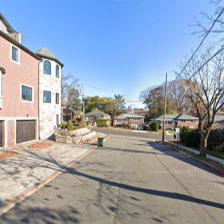
Label: streetView